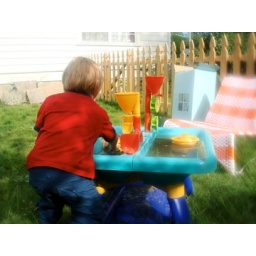
playing in the sand and water and mud